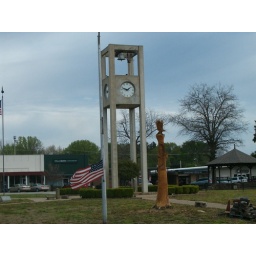
This clock tower stands in the middle of the town square in Greenwood across from the courthouse.